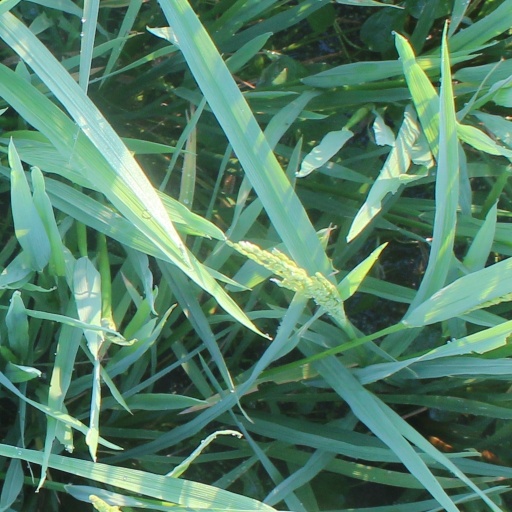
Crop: rice